University of Kinshasa

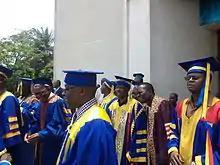
Professors of the university in academic dress

The 1981 reform, enacted through State Decisions No. 08/CC/81 and No. 09/CC/81, sought to revolutionize the Zairean education system across primary, secondary, and tertiary levels. This initiative emphasized cultivating professionals capable of generating transformative ideas to catalyze national development. However, the reform's underpinning framework retained the authoritarian tendencies of the 1971 restructuring.